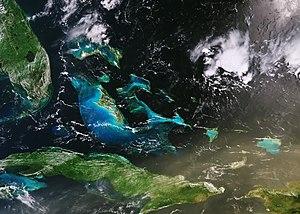
La couche d’air saharien est une masse d'air extrêmement chaude, sèche et parfois chargé de poussière de l'atmosphère terrestre qui provient du désert du Sahara en Afrique du Nord. Cette masse est récurrente, se formant surtout du printemps à l'automne, et s'étend de la surface jusque plusieurs kilomètres d'altitude.